National Museum of the American People

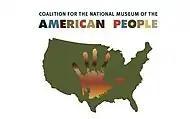
Logo of the Coalition for the National Museum of the American People

The museum project creators have proposed a number of components to be considered for a final institution. Among these are a permanent exhibition (tentatively called "The Story of the American People"), a Center for the Advanced Study of the American People drawing upon a group of over 145 scholars who have offered their support to the project, a National Genealogical Center, an Education and Resource Center and an archival library of American Migration and Immigration.